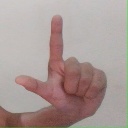
अक्षर: ल